Julian Nott (balloonist)

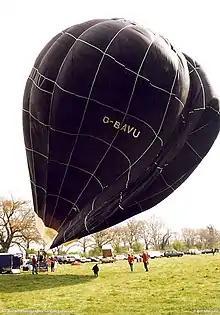
Solar powered balloon G-BAVU first to cross English Channel on 1 Nov 1984

Nott was born in Bristol, UK, on 22 June 1944 and attended Epsom College and St John's College, Oxford. He earned a master's in Physical Chemistry. After graduation Nott worked in Bangladesh with the Voluntary Service Overseas (VSO).